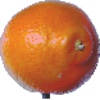
Label: tangelo